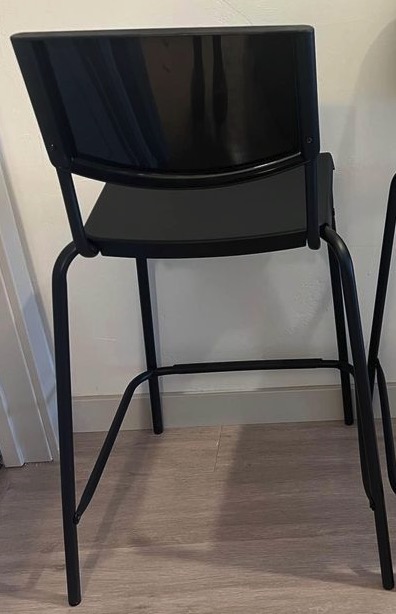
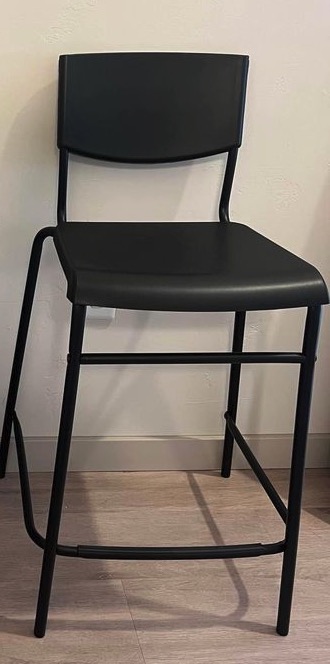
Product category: stool
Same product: yes